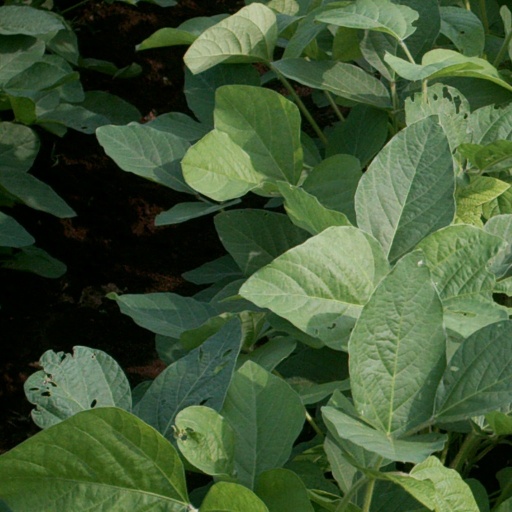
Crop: soybean